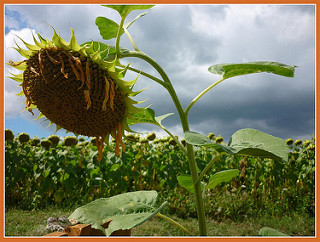
Flower: sunflower